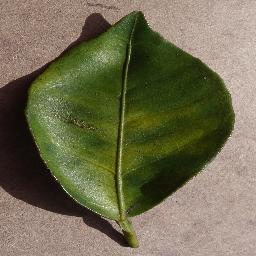
Label: Orange___Haunglongbing_(Citrus_greening)